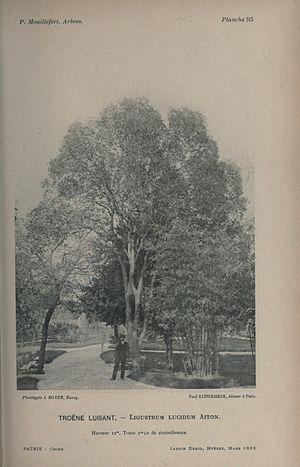
Hyères Jardin Denis
Charles Gottlieb Huber, né à Lahr le 15 avril 1819, et mort à Hyères le 20 août 1907, est un horticulteur hyérois, fils d'un relieur Charles Gottlieb Huber et d'Élisabeth Meurer. Il est le fondateur en 1856 de la société Charles Huber frères et Compagnie. Il est au XIXᵉ siècle un des principaux animateurs de l’acclimatation de palmiers et de plantes exotiques sur la Côte d’Azur. Sa pépinière, fondée sur l'ancien jardin de Barthélémy Victor Rantonnet, acquiert une renommée internationale et demeure active jusqu'en 1925.